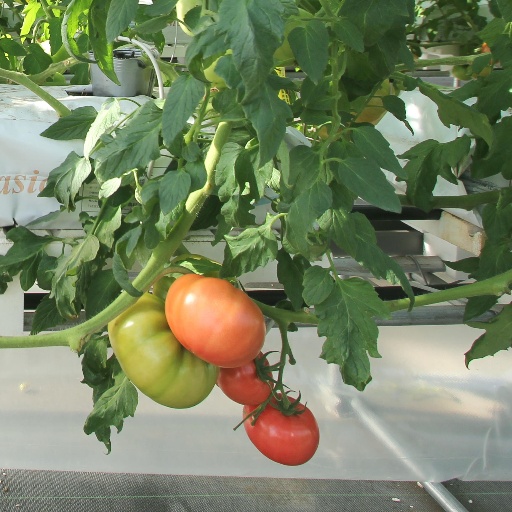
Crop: tomato